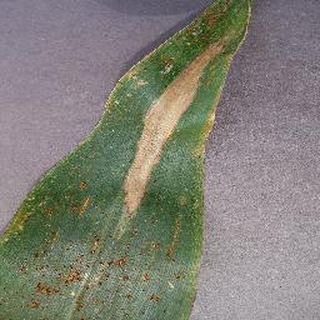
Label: corn_northern_leaf_blight